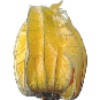
Label: Physalis with Husk 1